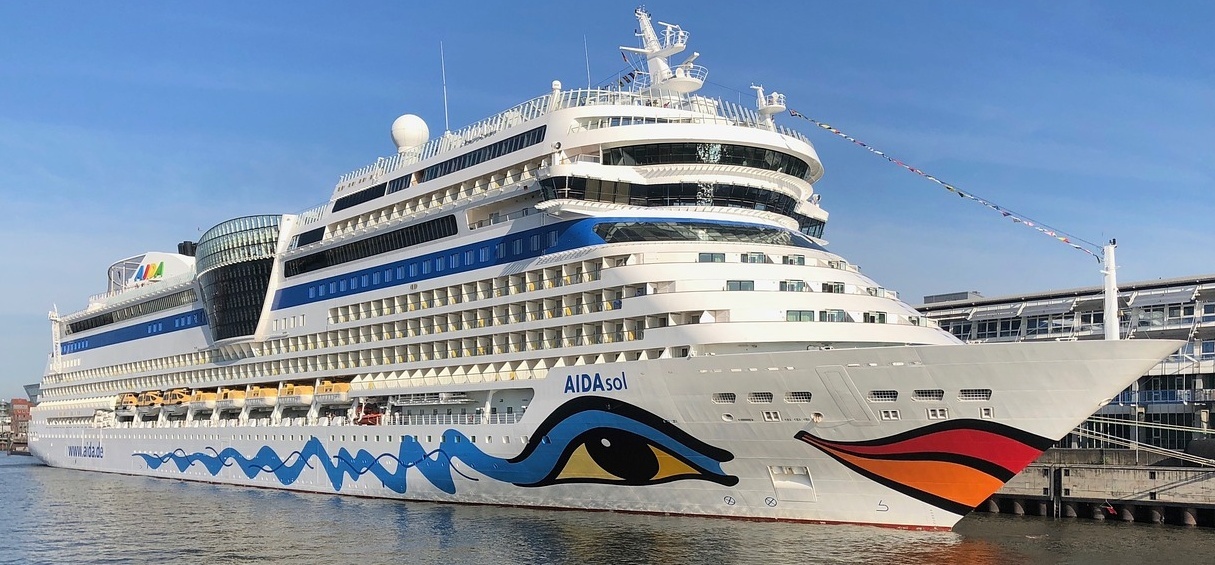
Vehicle type: Ships